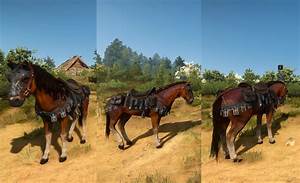
Label: cavallo